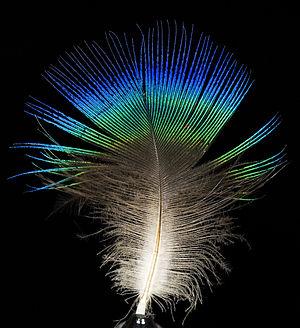
Plume de paon (Pavo cristatus) mâle. Norsk nynorsk: Fjør frå hannpåfugl.
Paon [pɑ̃] est un nom vernaculaire ambigu désignant certains oiseaux appartenant à plusieurs espèces et sous-espèces de la famille des phasianidés, classés dans les genres Pavo et Afropavo. Les paons sont donc proches des faisans et des pintades. Leur plumage remarquable est la raison de leur popularité dans la culture et les arts.